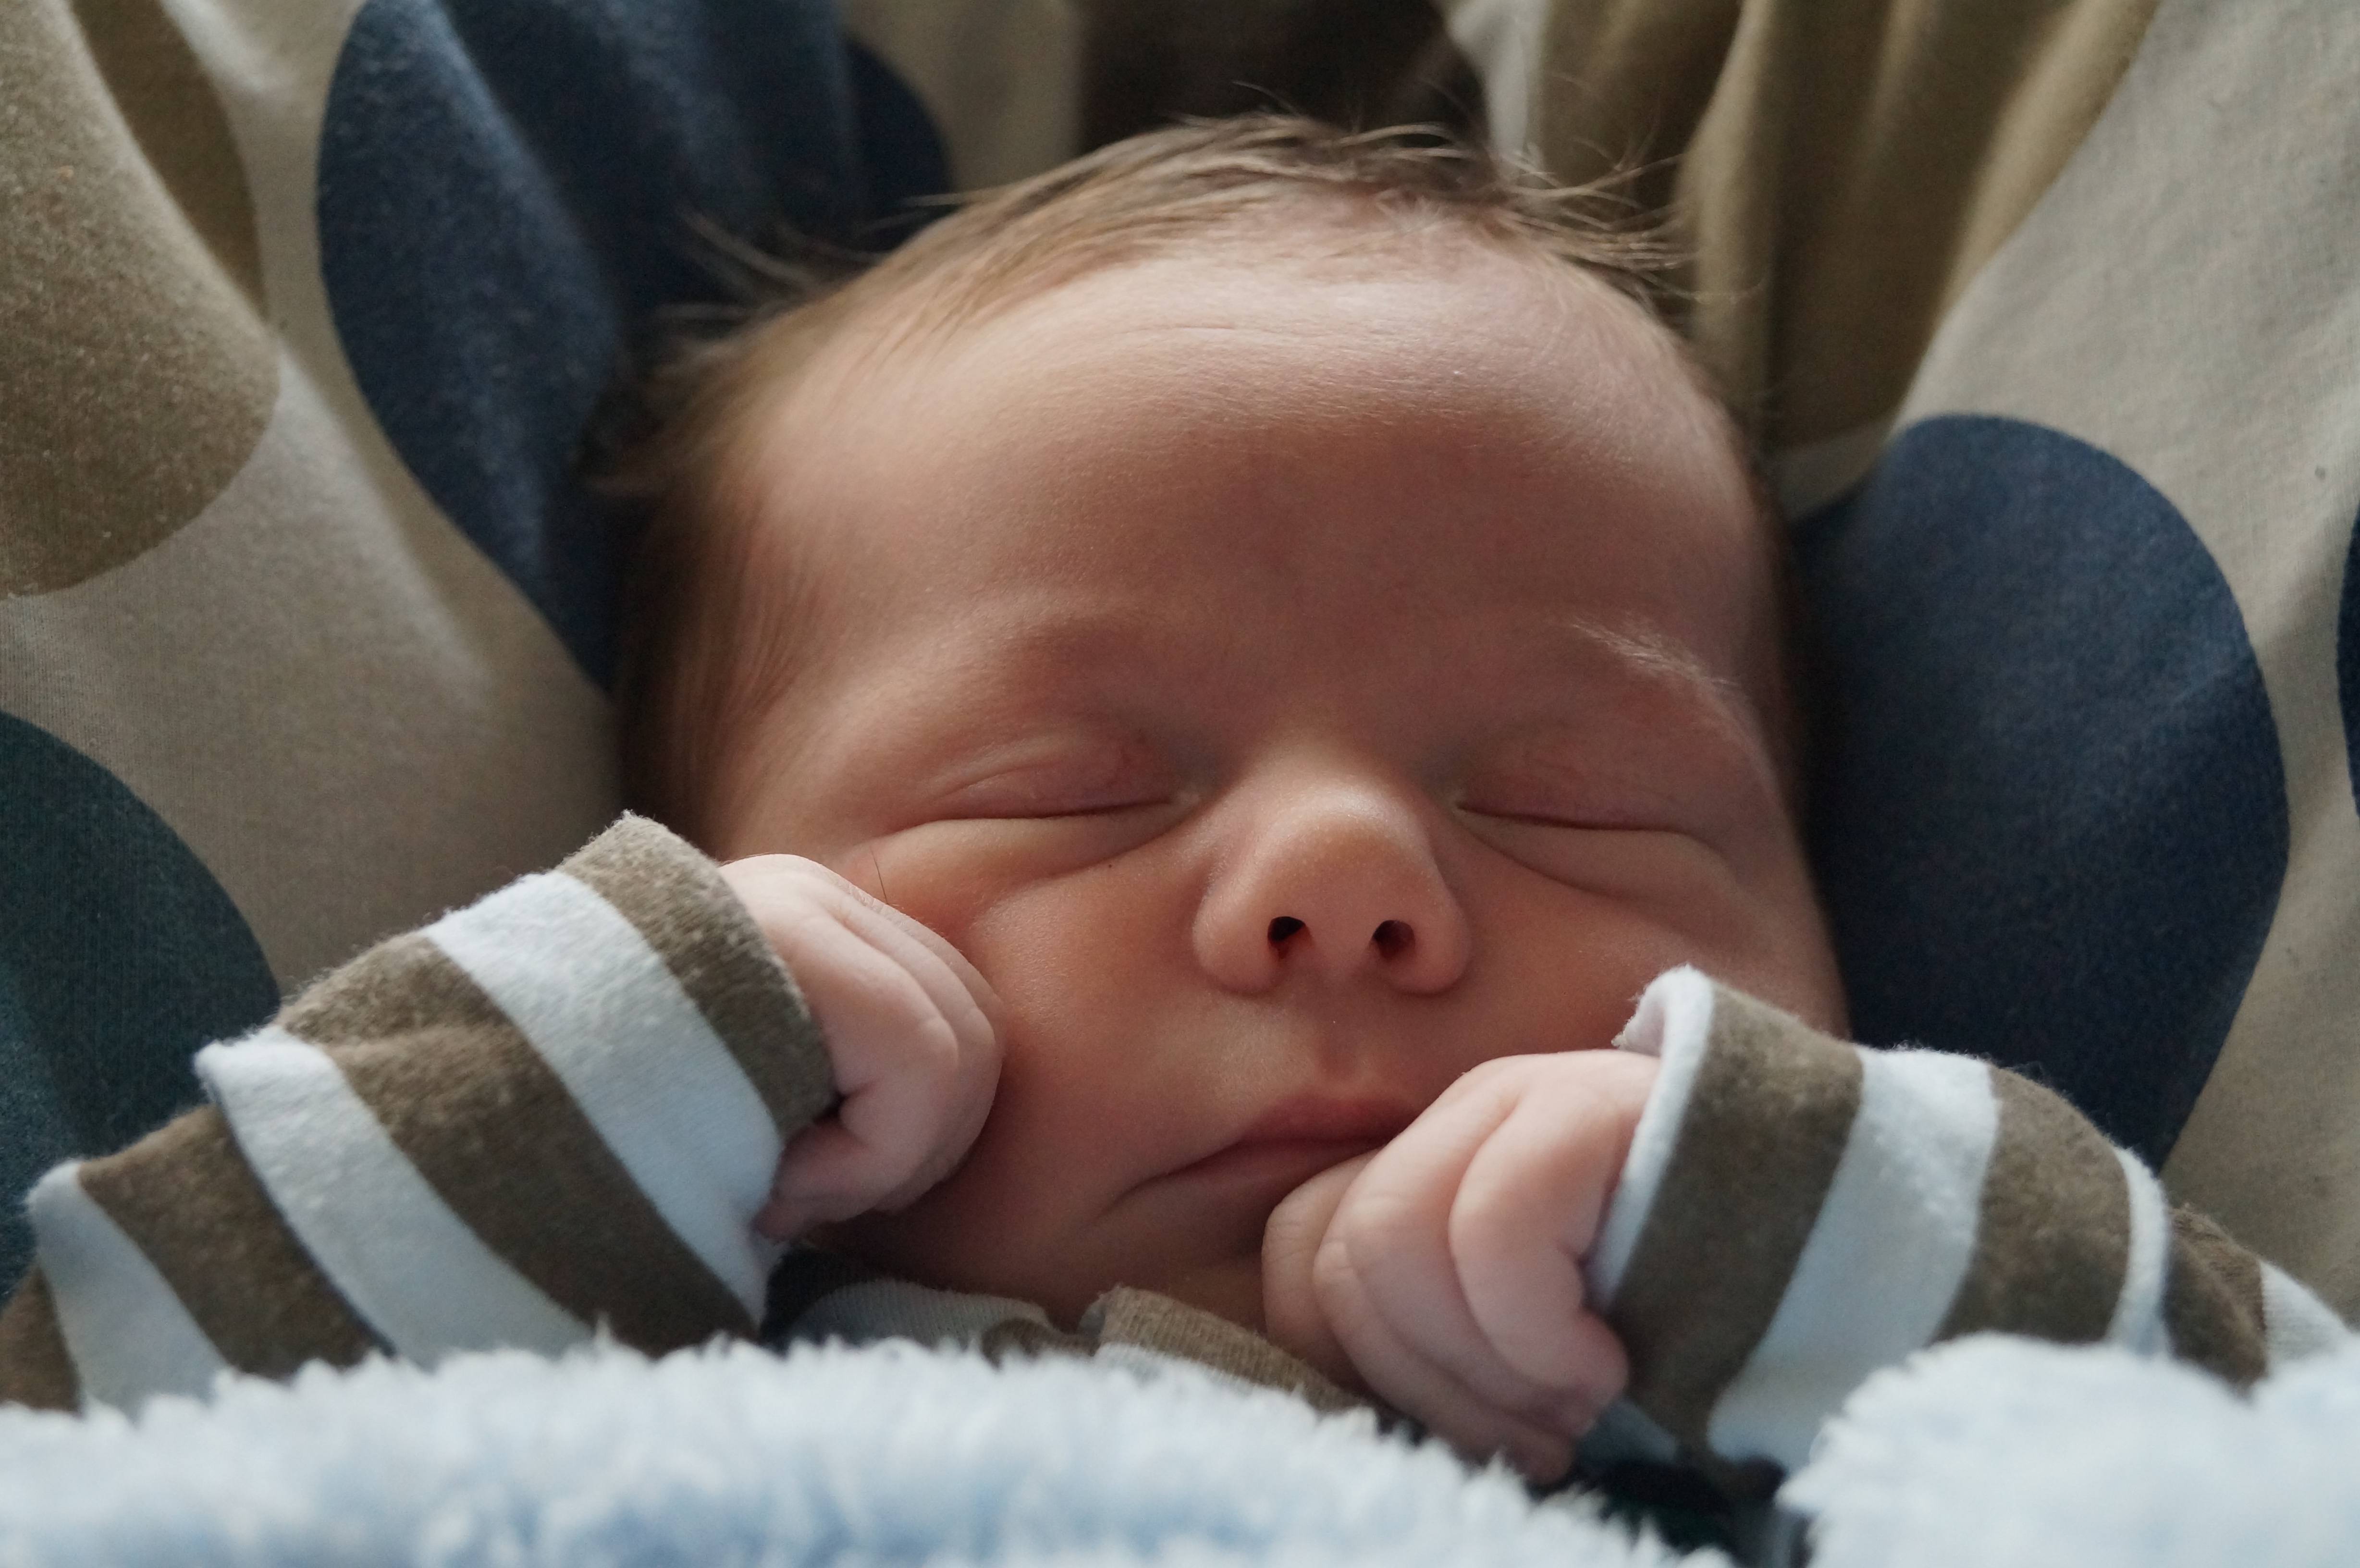
person, people, child, facial expression, smile, mouth, face, nose, infant, toddler, eye, skin, organ, emotion, human action